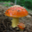
Label: mushroom